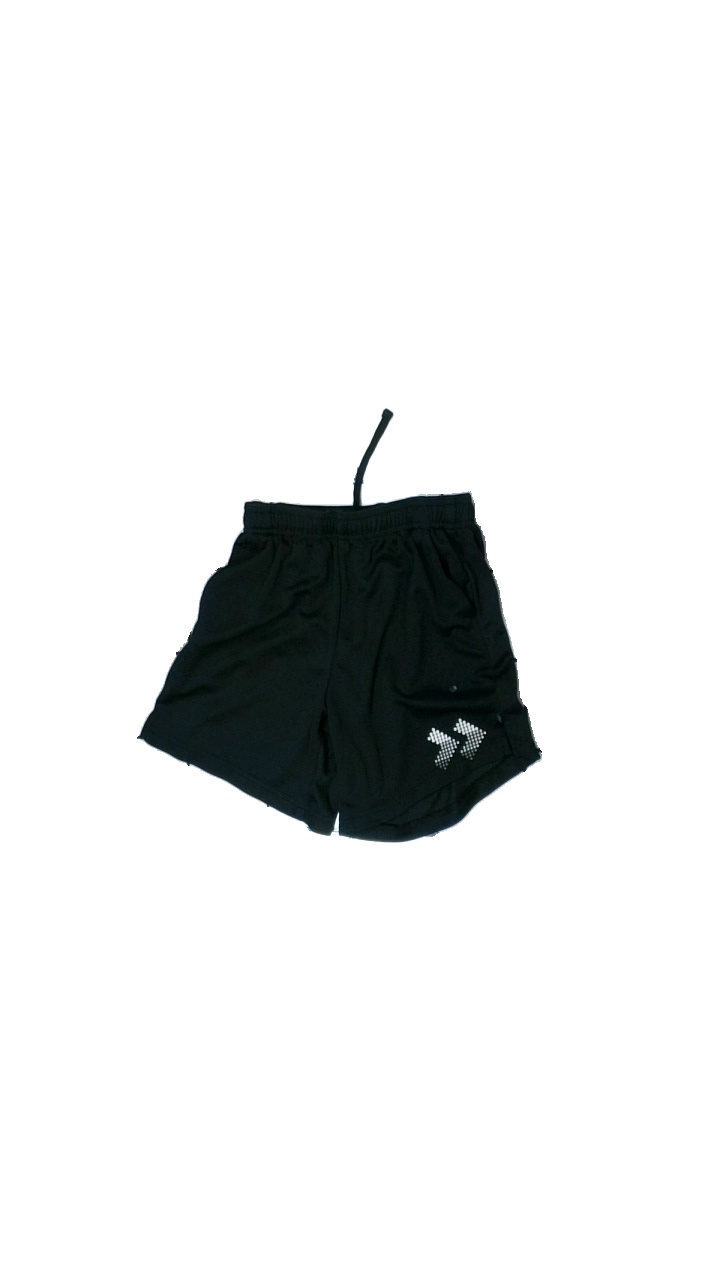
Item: Shorts (Children)
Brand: Lager 157
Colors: Black
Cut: Regular
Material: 100% Polyester
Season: All
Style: Sports
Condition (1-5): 2
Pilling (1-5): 4
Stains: Minor
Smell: Minor
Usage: Recycle
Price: <50